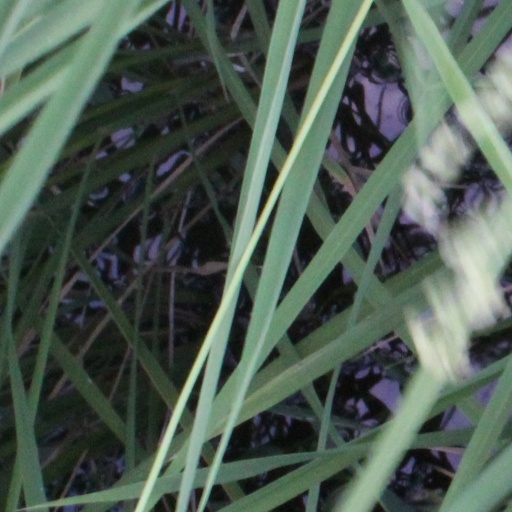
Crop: rice